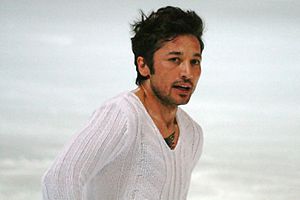
İlhan Mansız
İlhan Mansız er tysk-tyrkisk tidligere fodboldspiller. Hans første professionelle klub var Kusadasispor i Tyrkiet, men efter et år i klubben røg han til Samsunspor hvor han fik succes. I 87 kampe scorede han 24 mål, og efter 3 år i klubben blev han solgt for 30 millioner kroner til Besiktas. Her nåede han også at spille i tre år og han nåede at score 36 mål i 66 kampe.